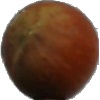
Label: nut_forest